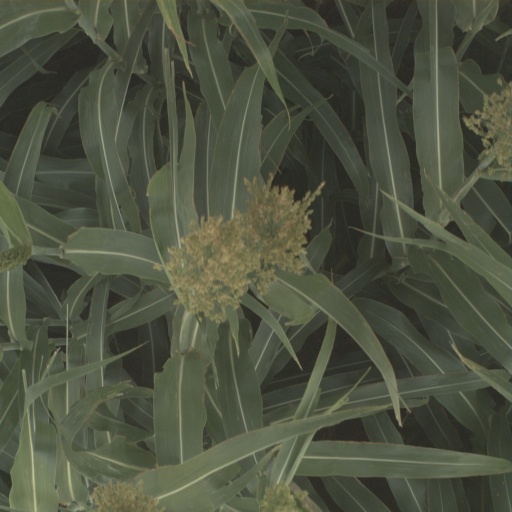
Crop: sorghum